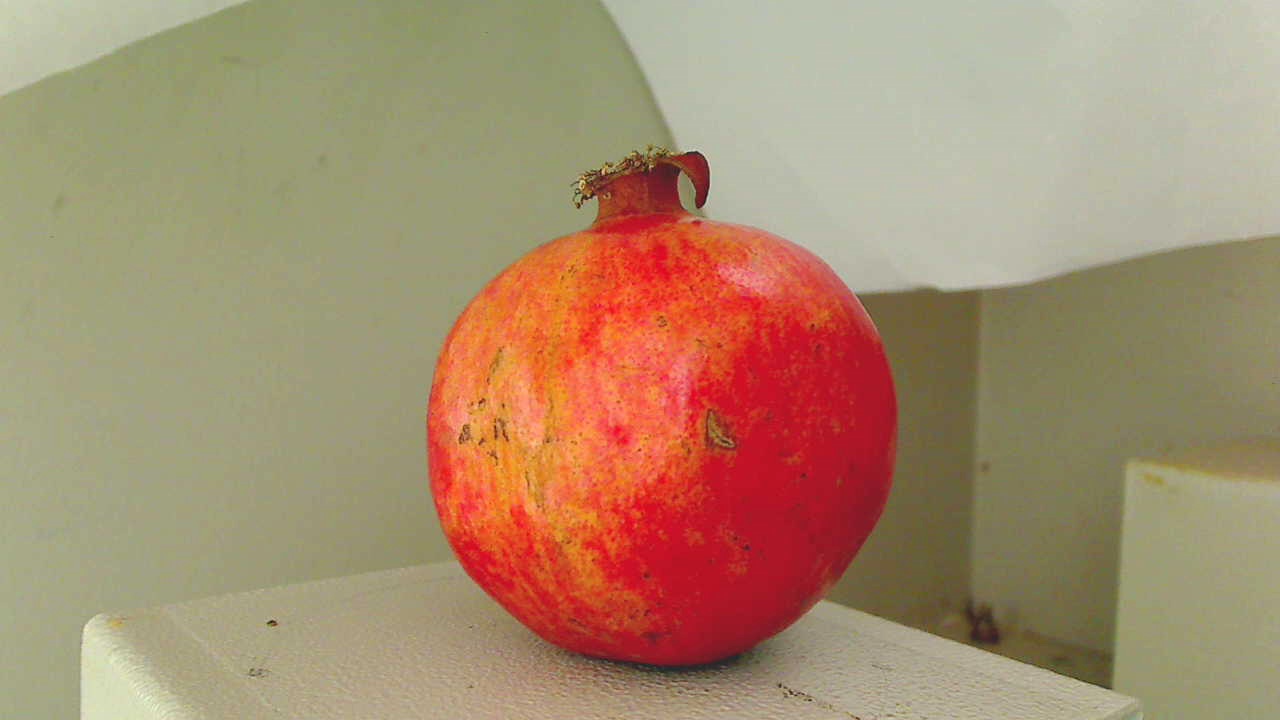
Grade: grade-3
Quality: quality-4